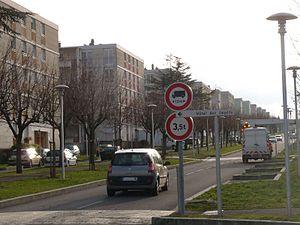
cité du Champ de Manoeuvres, Soyaux, Charente, France
Soyaux est une commune du Sud-Ouest de la France, située dans le département de la Charente. Située à l'est d'Angoulême, c'est une des villes de banlieue de son agglomération.